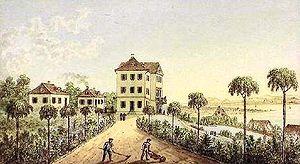
Eugénie Hortense Auguste Napoléone, connue comme Eugénie de Beauharnais, princesse de Leuchtenberg, née le 22 décembre 1808 à Milan et morte le 1ᵉʳ septembre 1847 à Freudenstadt, était une princesse franco-allemande. Seconde fille d'Eugène de Beauharnais et de la princesse Augusta de Bavière, elle appartenait à la maison de Beauharnais. Son père était le beau-fils et fils adoptif de Napoléon I. En 1826, elle épousa Constantin de Hohenzollern-Hechingen.